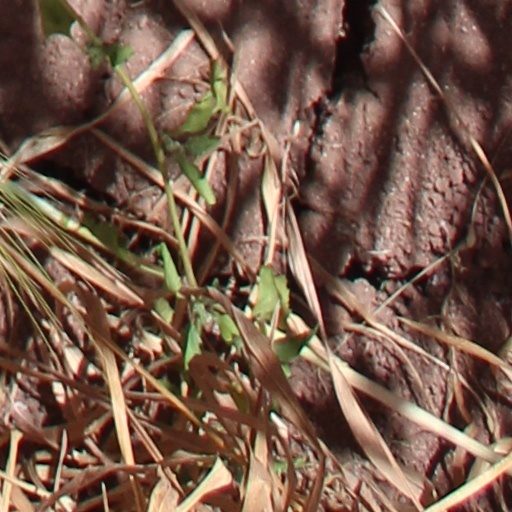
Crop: wheat